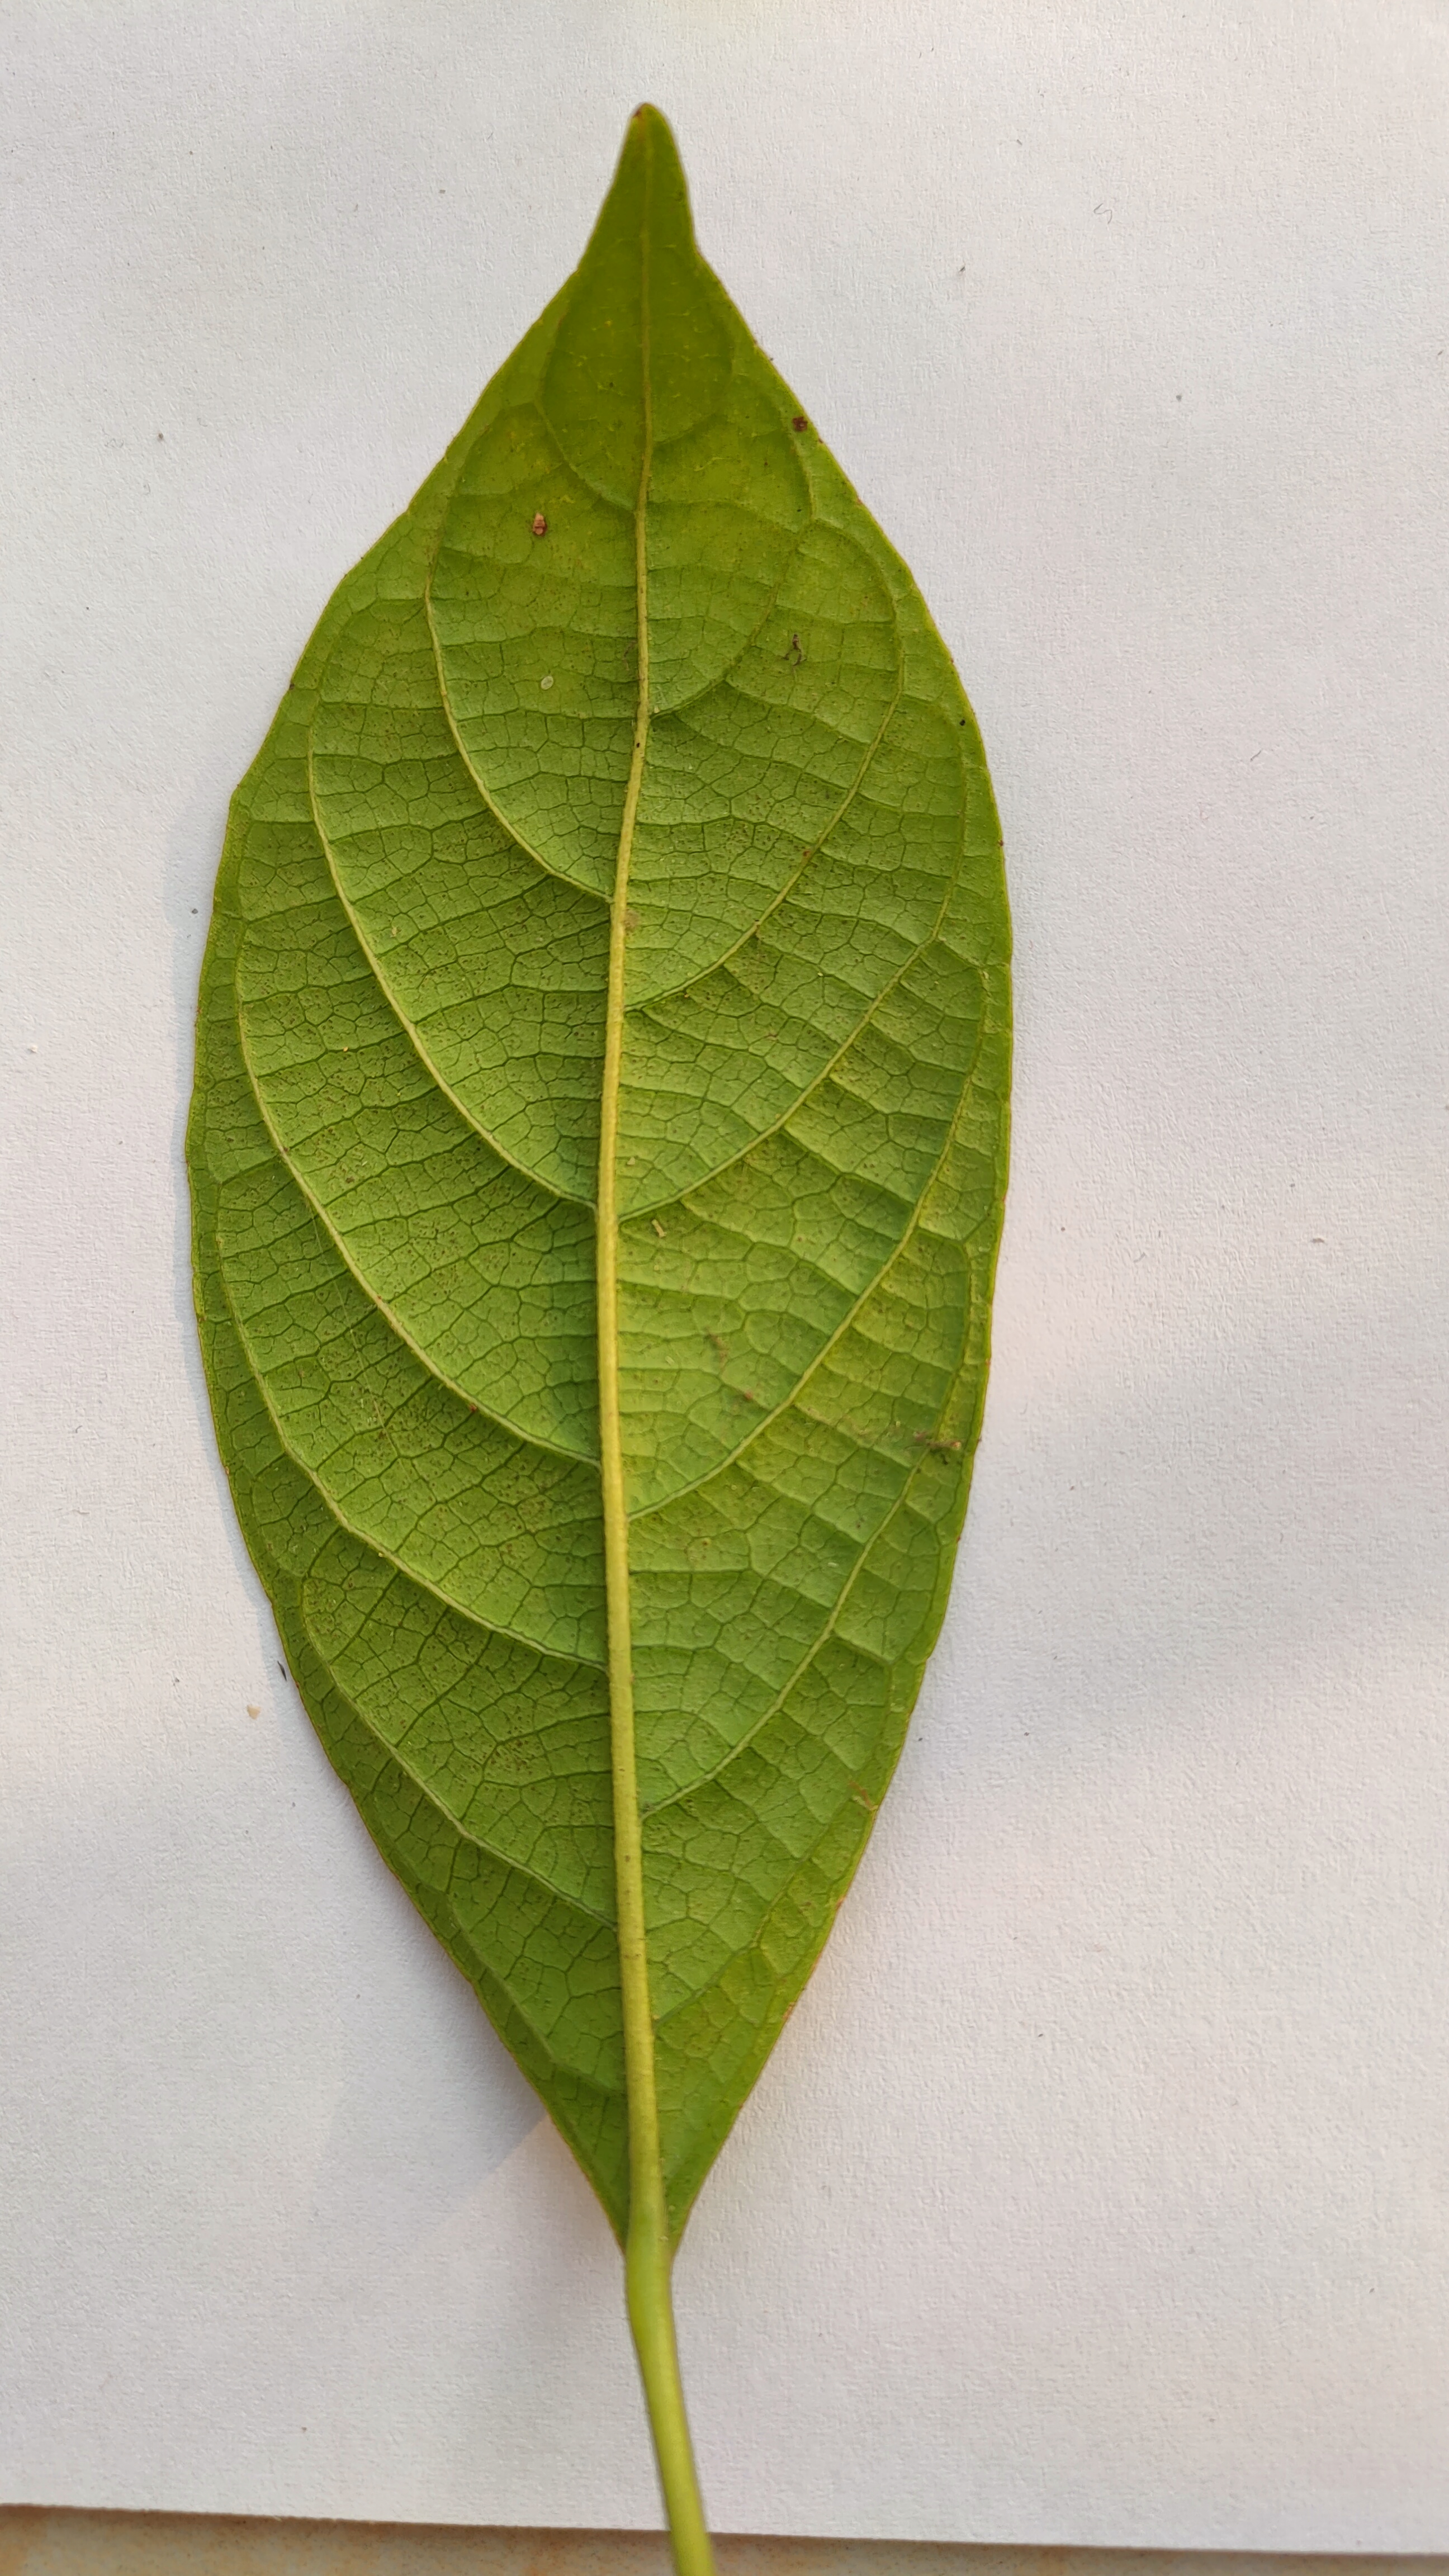
Leaf variety: Lotkon